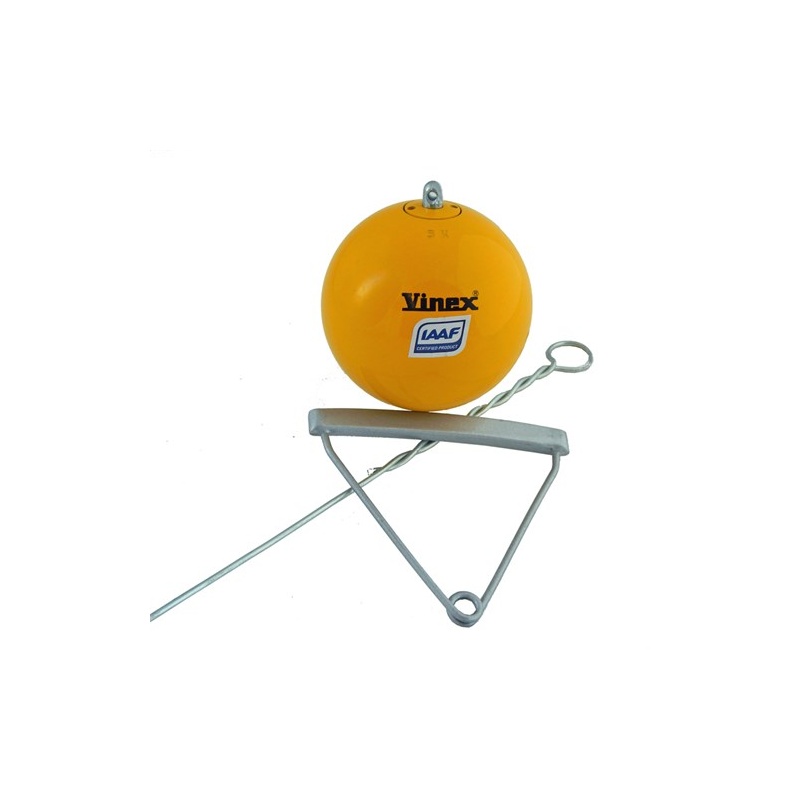
Martello in acciaio tarato kg. 5 Art. A 589 Omologato I.A.A.F.
Brand: ARTISPORT
Martello in ferro tarato kg. 5 A589 Martello per competizione diametro mm.115, peso kg.5, realizzato in ferro tornito e calibrrato, completo di filo e maniglia in alluminio. Omologato W.A. Martello in acciaio tarato kg. 5 Art. A589 Omologato I.A.A.F.
Category: Sporting Goods > Athletics > Track & Field > Throwing Hammers